Dracula: Resurrection

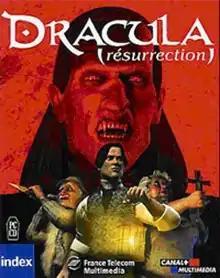
French box art

Dracula: Resurrection is a 1999 graphic adventure video game developed by Index+. Set in 1904 Transylvania, the game serves as a follow-up to Bram Stoker's novel "Dracula". Seven years after the death of Count Dracula, Jonathan Harker's wife Mina finds herself mysteriously drawn back to Transylvania. Jonathan subsequently travels to Borgo Pass in an effort to rescue her. The player assumes the role of Jonathan and uses a point-and-click interface to solve puzzles and navigate the game's world, often with the help of an object called the Dragon Ring.